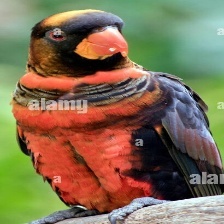
Species: DUSKY LORY
Scientific name: PSEUDEOS FUSCATA
ImageNet parent category: lorikeet